Steve Trevor

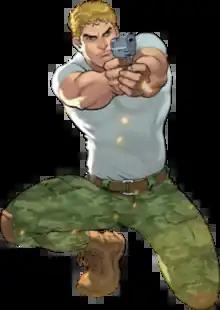
Steve Trevor as depicted in "Wonder Woman" vol. 5 #14 (March 2017). Art by Nicola Scott and Romulo Fajardo Jr.

General Steven Rockwell Trevor is a fictional character appearing in American comic books published by DC Comics, commonly in association with the superhero Wonder Woman. The character was created by William Moulton Marston and first appeared in "All Star Comics" #8 (October 21, 1941). Steve Trevor is a trusted friend, love interest, and partner of Wonder Woman who introduced her to "Man's World", and has served as her United Nations liaison. He is the first foreigner to have ever set foot on Themyscira and the first ambassador to open diplomatic relations with the Amazons.